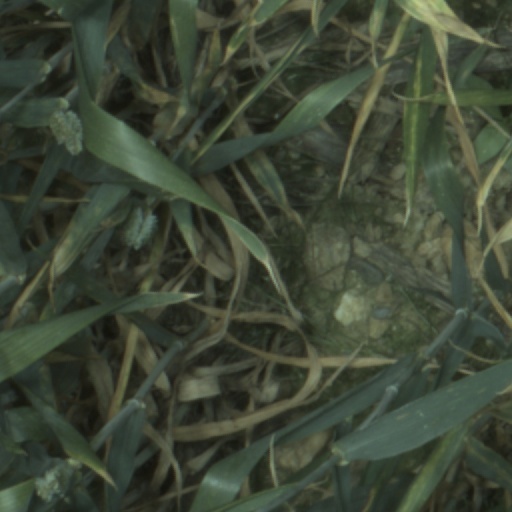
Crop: wheat